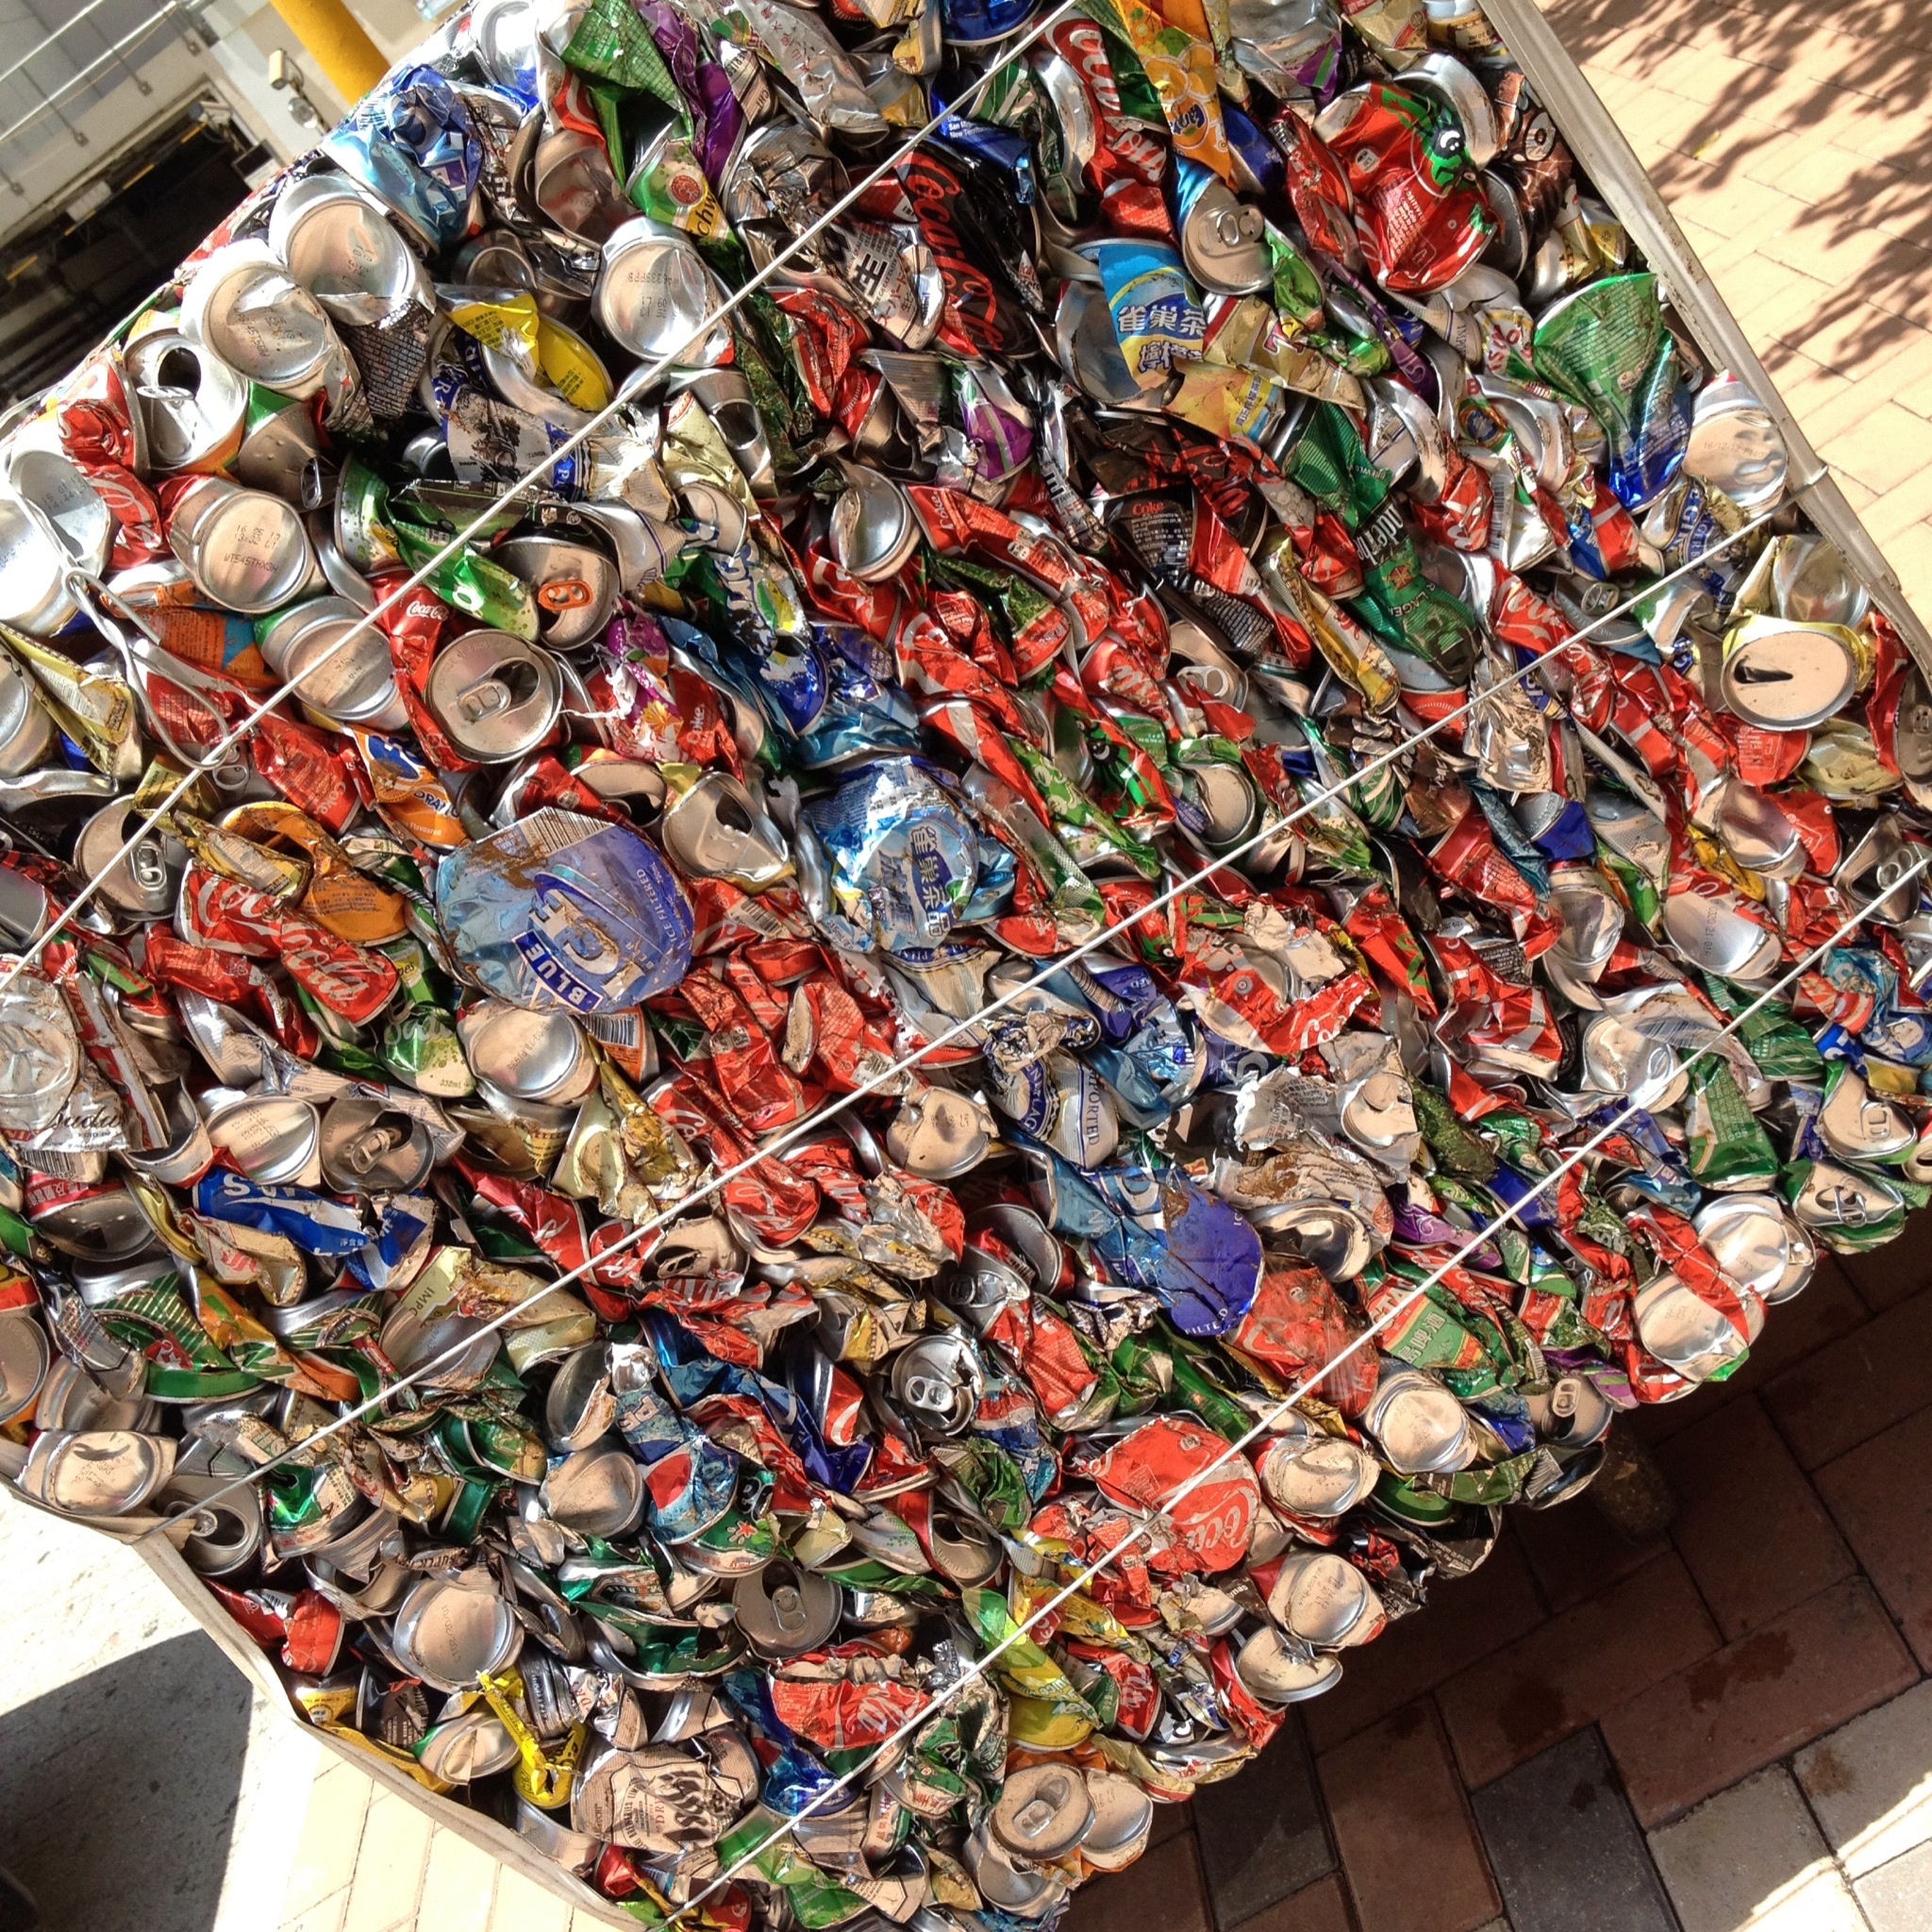
pile, food, junk, stack, art, stacked, waste, cans, trash, dump, garbage, pollution, recycle, recycling, scrap, disposal